Tver

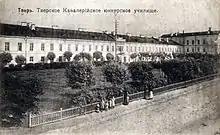
The Tver cavalry school

On 12 July 1929, the governorates and uyezds were abolished. Tverskoy District, with the administrative centre in Tver, was established within Tver Okrug of Moscow Oblast. On 23 July 1930, the okrugs were abolished, and the districts were directly subordinated to the oblast.